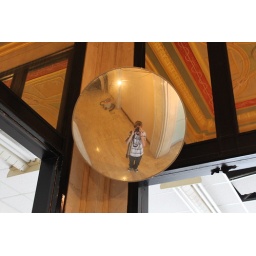
the person who help Renovated the book cadillac is the person who showed me around the book building and he is trying to renovat the book building.